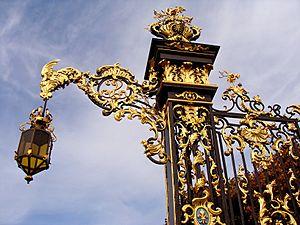
Une lanterne est un appareil d'éclairage souvent portatif, constitué d'une boîte dont les faces sont fermées par un matériau translucide ou transparent, où l'on enferme un dispositif éclairant.